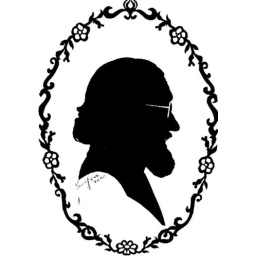
Dit is een knipsel gemaakt van mijn hoofd door ene Jennifer in 2000. Paper cuttings of my head